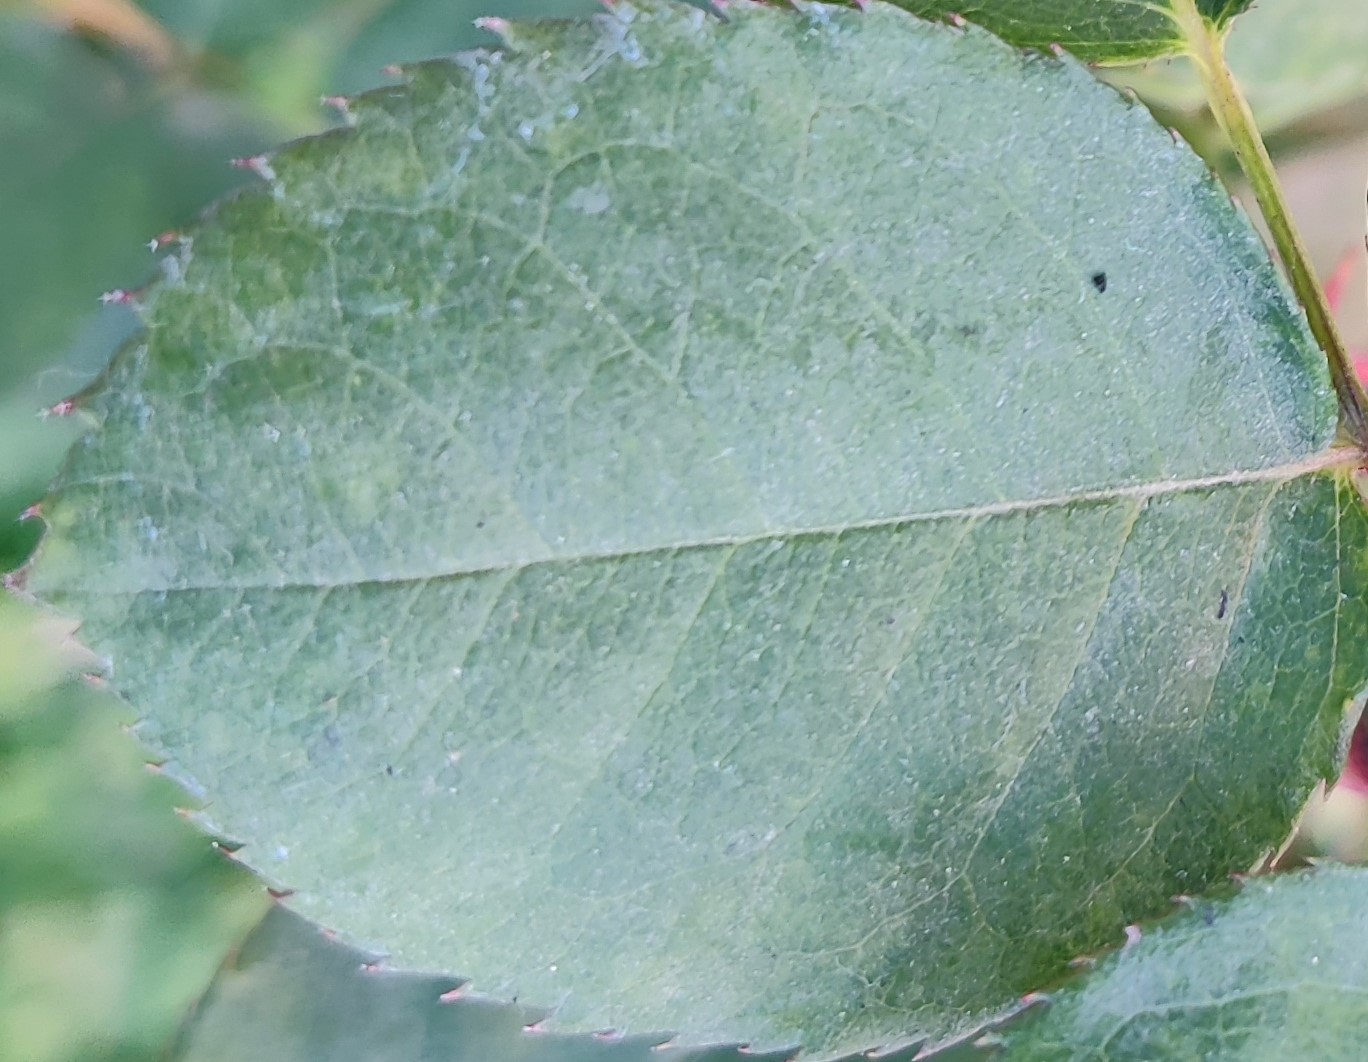
Label: Fresh Leaf